Casey Mears

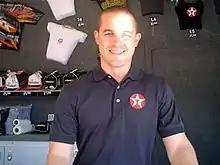
Casey Mears at his merchandise hauler at a 2006 Martinsville Speedway race.

Mears started off 2006 with a then-best career finish of 2nd, passing Ryan Newman at the line as Mears' future teammate Jimmie Johnson won the 2006 Daytona 500.